List of Kategoria Superiore all-time goalscorers

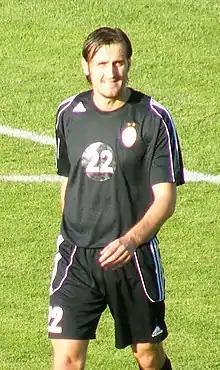
The Croatian forward Pero Pejić is the foreign player with most goals scored, having won the "Top Scorer" award three times

Below is the list of Kategoria Superiore top goalscorers since it began in 1930. The all-time top goalscorer is Vioresin Sinani, who scored 207 goals before retiring at the start of 2012–13 season. Refik Resmja is the played who has scored more goals with a single team, 180 goals with Partizani. He also holds the record for most goals in a single season at 59, and he also holds the record for most awards won, with seven.